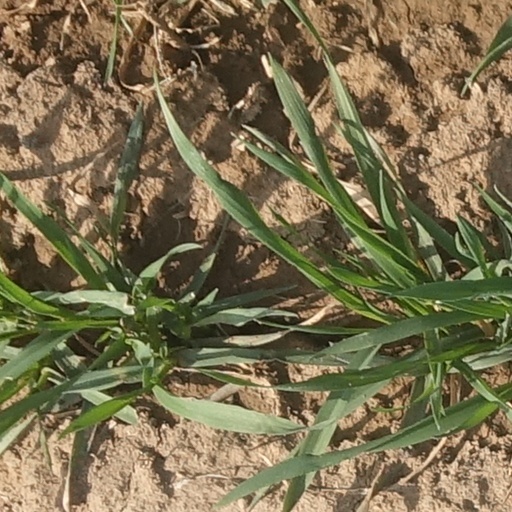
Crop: wheat